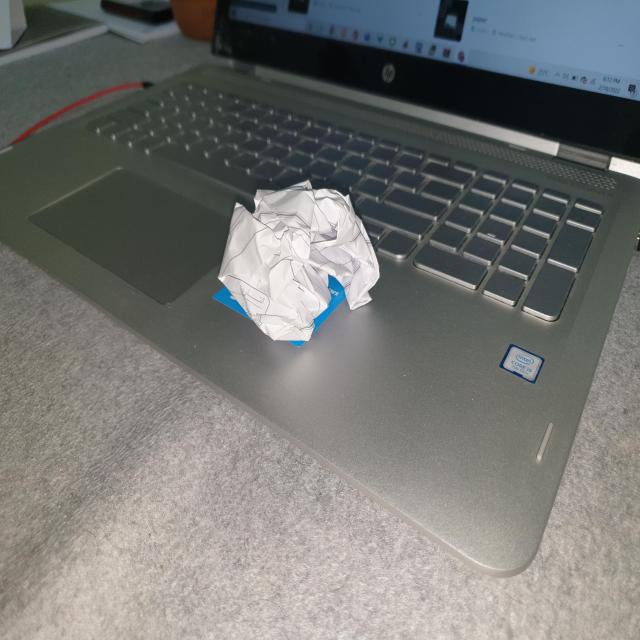
Label: tissues